Cabinet of Barack Obama

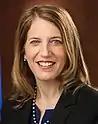
Sylvia Mathews Burwell

In May 2011, Obama appointed Locke as the new U.S. ambassador to China and nominated John Bryson as the next Secretary of Commerce. Citing Bryson's environmental views, U.S. Sen. James Inhofe (R-Oklahoma) put a hold on his nomination in July. The Senate confirmed Bryson as Secretary of Commerce by a 74–26 vote on October 20, 2011. He was sworn in on October 21, 2011. Bryson took a leave of absence in June 2012 for medical tests due to seizures that were related to a hit and run. On June 21, 2012, Bryson resigned because, "the work that [Commerce employees] do to help America's entrepreneurs and businesses build our economy and create jobs is more important now than ever and I have come to the conclusion that I need to step down to prevent distractions from this critical mission." Deputy Secretary Rebecca Blank served as Acting Secretary of Commerce without Senate confirmation following Bryson's resignation in June 2012 until Penny Pritzker's confirmation in June 2013.